Hugo Mark Gerbermann

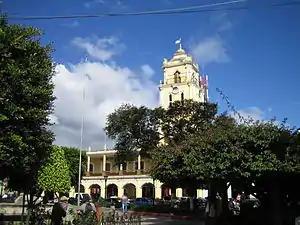
Huehuetenango, Guatemala (2006)

Gerbermann was ordained a priest for the Maryknoll Society at their center in New York on February 7, 1943 by Bishop James Edward Walsh. After his ordination, the Maryknoll Society sent him to the Maryknoll Mission in Guayaquil, Ecuador . He was assigned as a pastor at a parish in Quevado for three years, then one in Vinces for two years. In 1948, the Maryknoll Society left Ecuador.